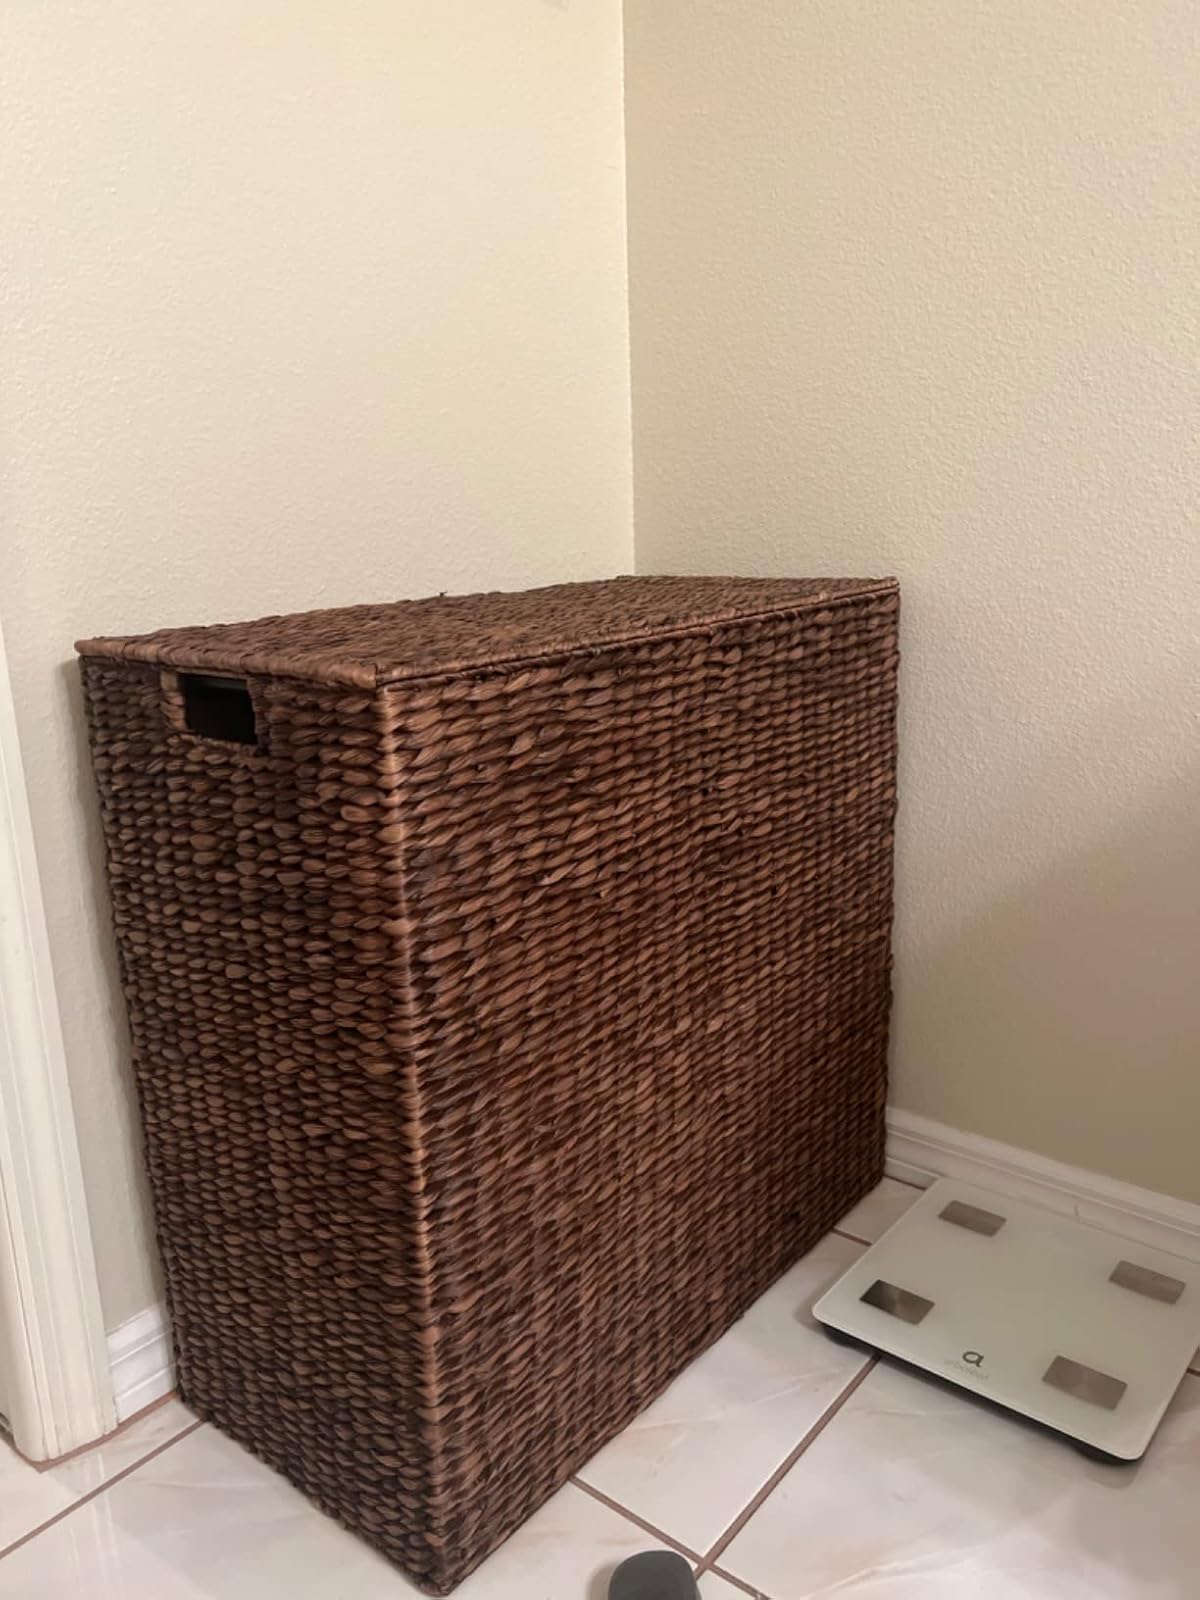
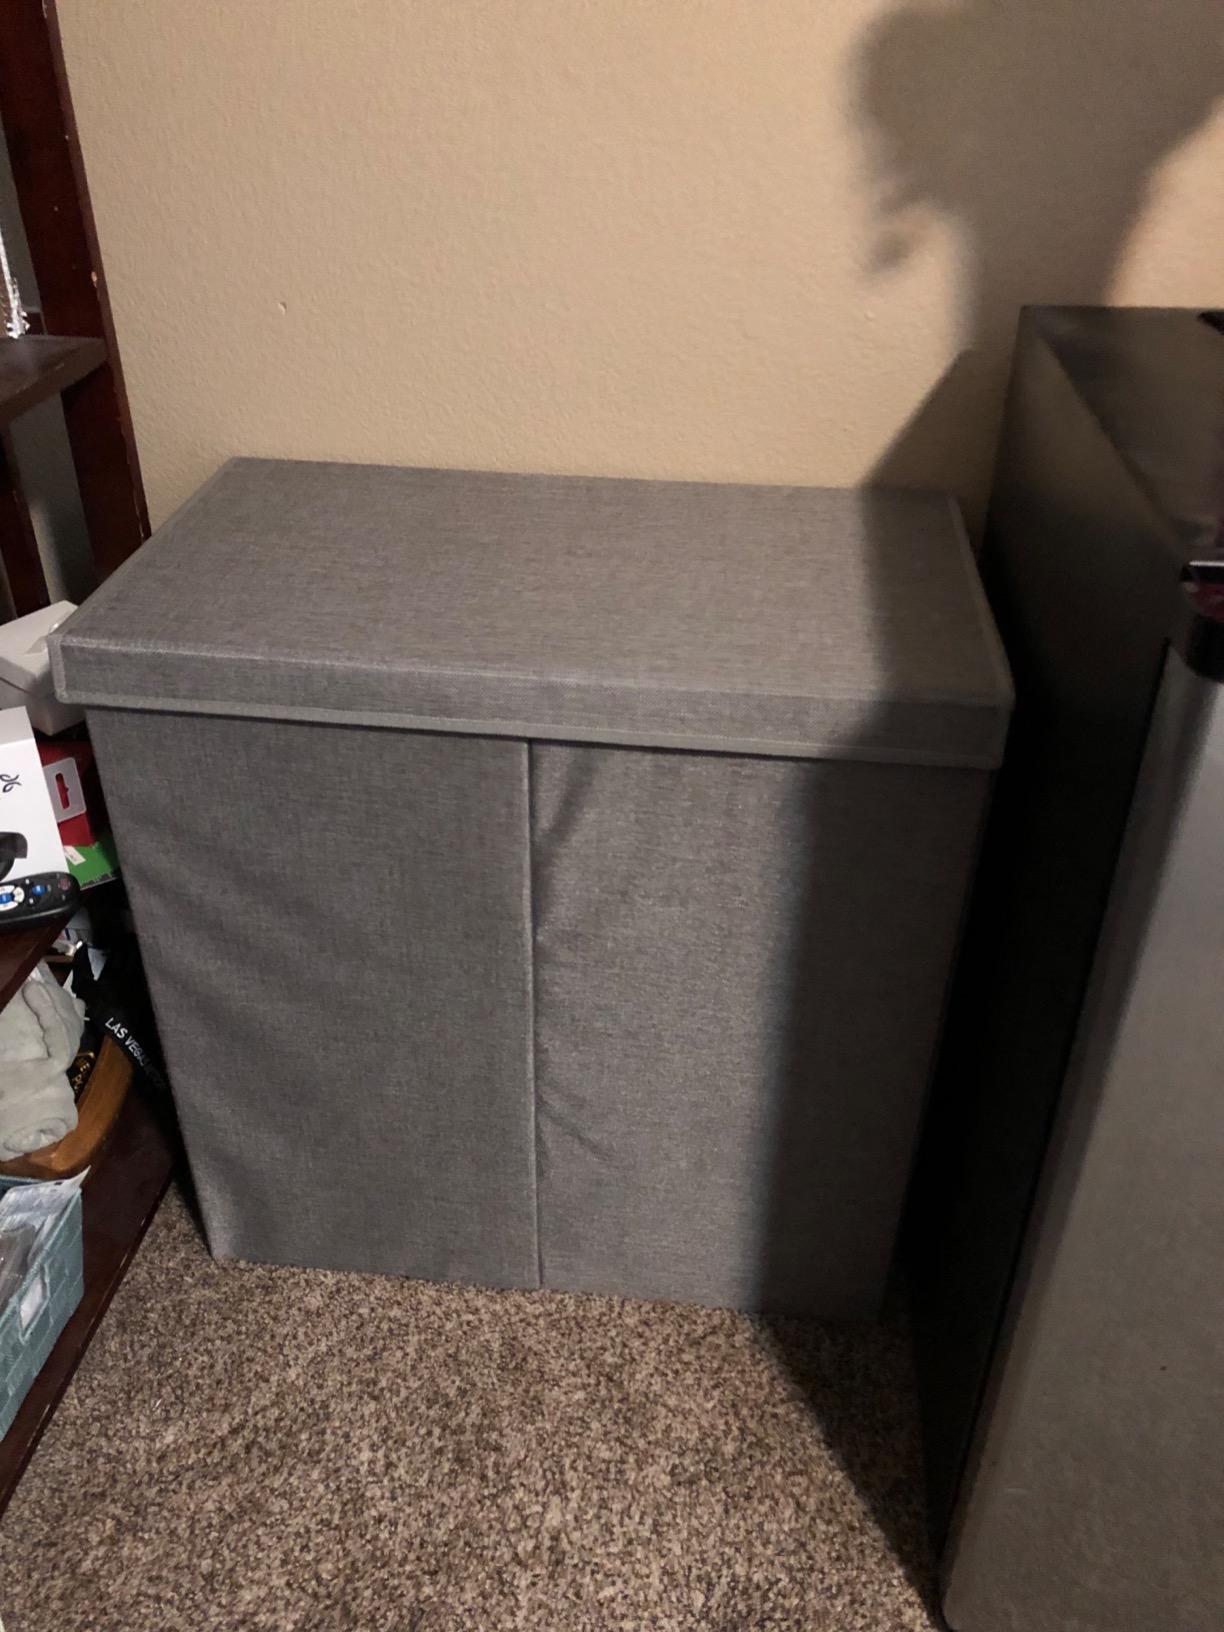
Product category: items_hamper
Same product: no